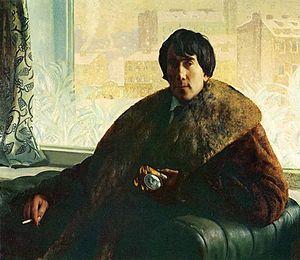
BM Kustodiev. Portrait d'Isidore Samoilovych Zolotarevskii, architecte et sculpteur, en manteau de fourrure 1922